HMCS Discovery

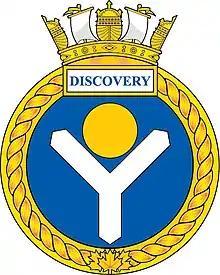

Sir Arthur W. Cochran, Clarenceaux King of Arms, suggested that the badge of HMCS "Discovery" take the form of a rebus. It depicts a gold disc on top of a shake-fork that looks like the letter "Y"; a "disc over "Y"".